Our Lady of the Assumption (Windsor, Ontario)

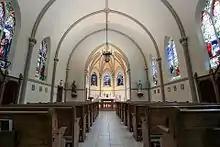
Interior of the Rosary Chapel, 2017

It was originally established as "The Mission of Our Lady of the Assumption among the Hurons in Detroit" in 1728 by the Jesuit missionary Fr. Armand De La Richardie, S.J. In 1765, a church was erected for the Hurons and some sixty French settler families. Assumption became an official, canonical institution in 1767 under its first pastor, Fr. Pierre Potier S.J. who remained at his post until his death in 1781.